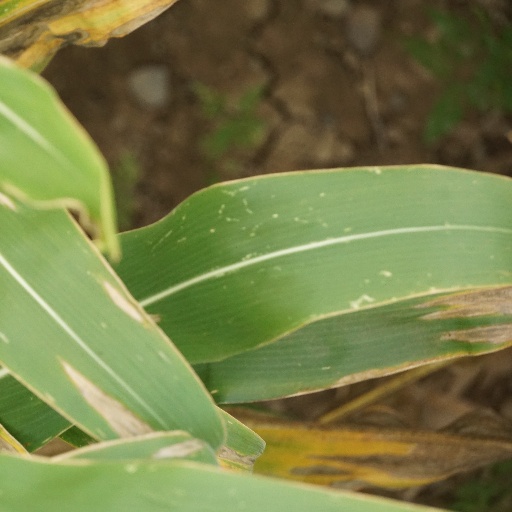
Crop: maize; corn